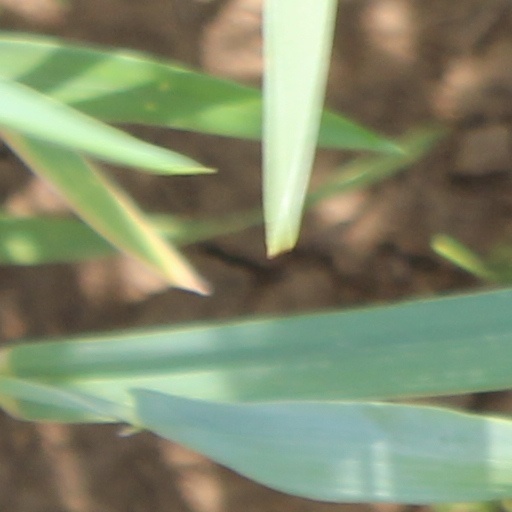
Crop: wheat